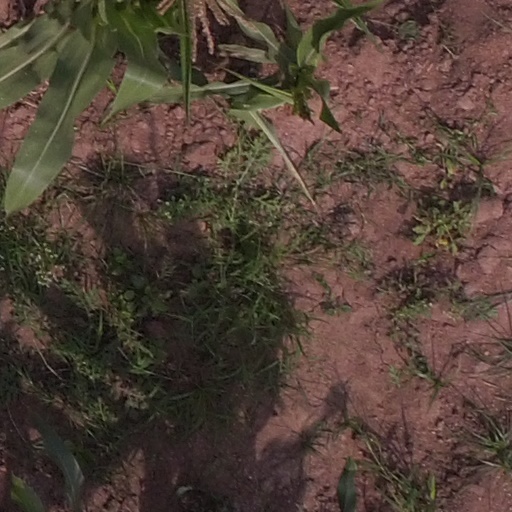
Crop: maize; corn